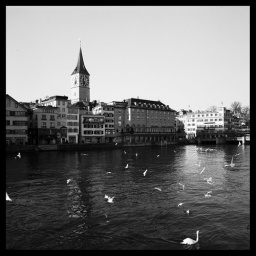
Flock of birds over the Limmat river in Zurich, Switzerland: living space